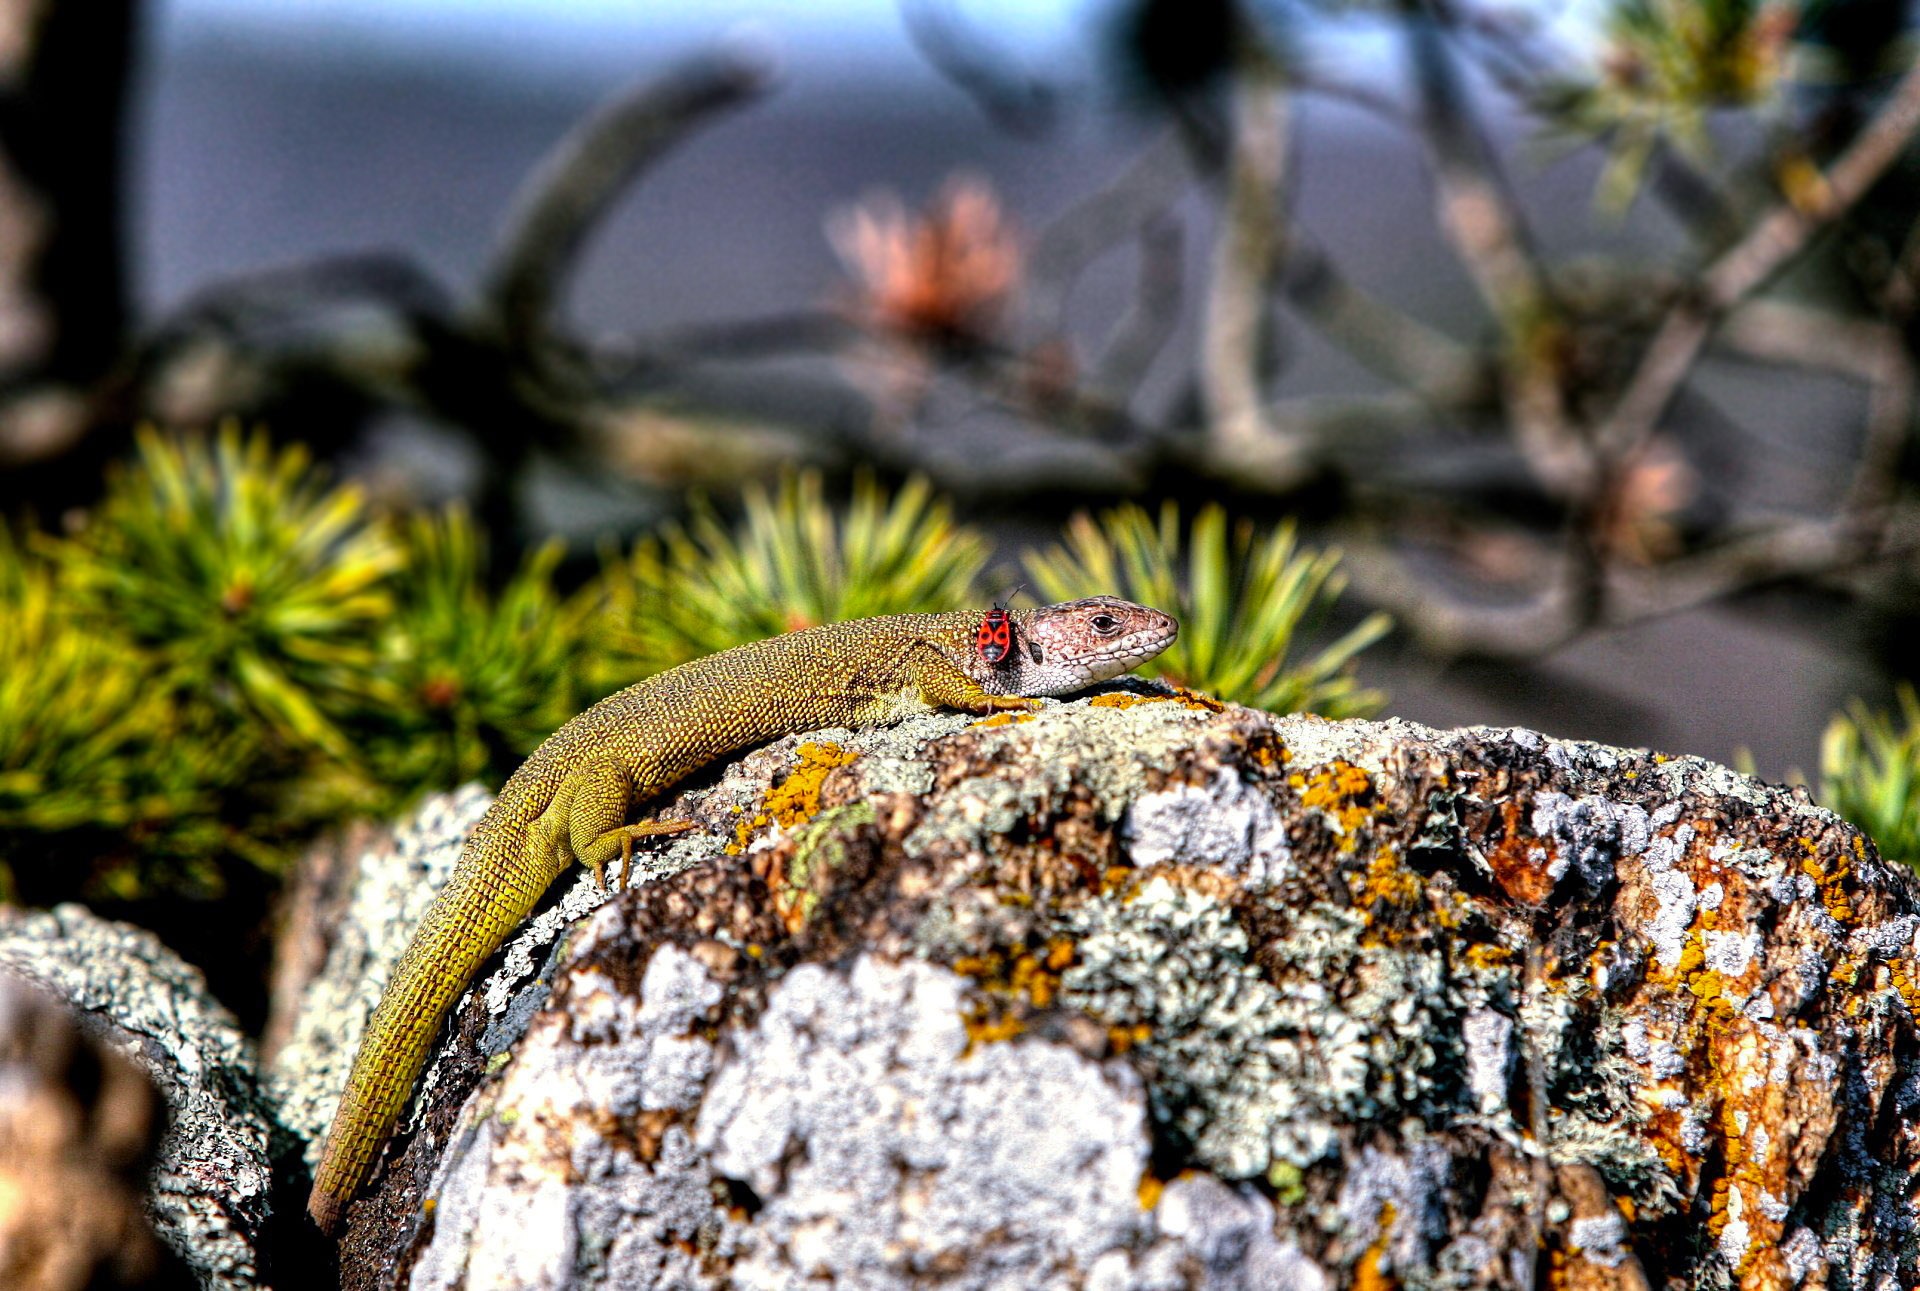
tree, nature, grass, branch, leaf, flower, wildlife, autumn, reptile, fauna, lizard, close up, macro photography, podyj national park, lizard and beetle